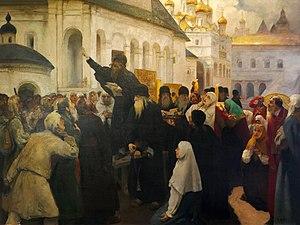
Klavdiy Lebedev, Débat sur la foi. Nikita Poustosviat. Tableau exposé à la prison-musée du monastère du Sauveur-Saint-Euthyme à Souzdal (Russie). Русский: Клавдий Лебедев (1852-1916). Спор о вере. Никита Пустосвят. Спасо-Евфимиев мужской монастырь.
Nikita Konstantinovitch Dobrynine surnommé par ses adversaires Nikita Poustosviat était un des principaux défenseurs des Vieux-Croyants au moment du Raskol en Russie.
Klavdi Lebedev né le 16 octobre 1852, mort le 21 septembre 1916 à Moscou est un peintre, un illustrateur et un professeur russe.